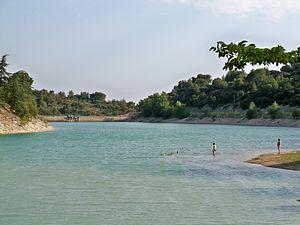
Lac du Paty, Caromb, Vaucluse, France
Le mont Ventoux est un sommet situé dans le département français de Vaucluse en région Provence-Alpes-Côte d'Azur. Culminant à 1 910 mètres, il fait environ 25 kilomètres de long sur un axe est-ouest pour 15 kilomètres de large sur un axe nord-sud. Surnommé le Géant de Provence ou le mont Chauve, il est le point culminant des monts de Vaucluse et le plus haut sommet de Vaucluse. Son isolement géographique le rend visible sur de grandes distances. Il constitue la frontière linguistique entre le nord et le sud-occitan.